List of Glee characters

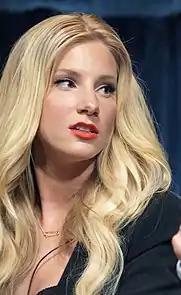
Heather Morris

(Main Season 2–5; Recurring Season 1,6) Santana Diabla Lopez (Naya Rivera) is a cheerleader who joins the glee club in the episode "Showmance". Initially a spy for cheerleading coach Sue Sylvester, she comes to enjoy her club participation. Her romantic relationships with fellow members Puck and Sam are followed by the realization that she is gay and in love with her best friend Brittany Pierce, who is bisexual. Brittany loves Santana too, but she is with Artie Abrams, whom she doesn't want to leave, but she keeps Santana's secret to herself. Santana can't accept her sexuality because she is ashamed and too afraid of coming out. Therefore, she tried to hide her sexual orientation and use football jock Dave Karofsky (who is also closeted) as a beard to maintain her heterosexual facade and to boost her chances of becoming prom queen, though she fails at the latter.